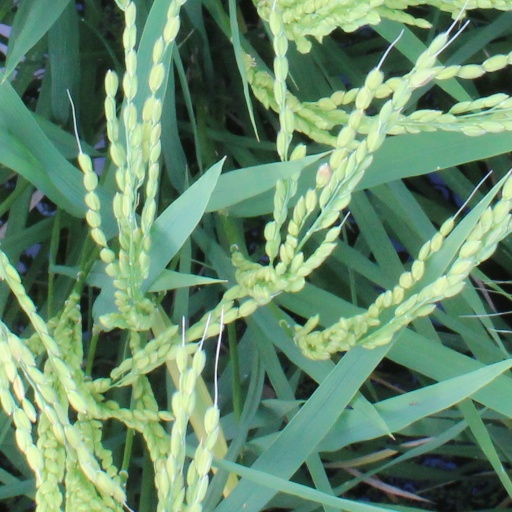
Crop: rice